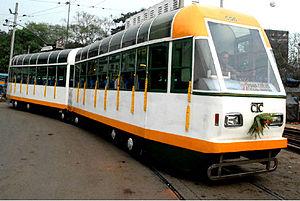
Le tramway de Calcutta est le réseau de tramways de la ville de Calcutta, en Inde. Créé en 1873 avec une première ligne avec voitures à traction hippomobile, il passa à la traction électrique dès 1902. Il comporte aujourd'hui 29 lignes, circulant sur un réseau de 62,7 km.